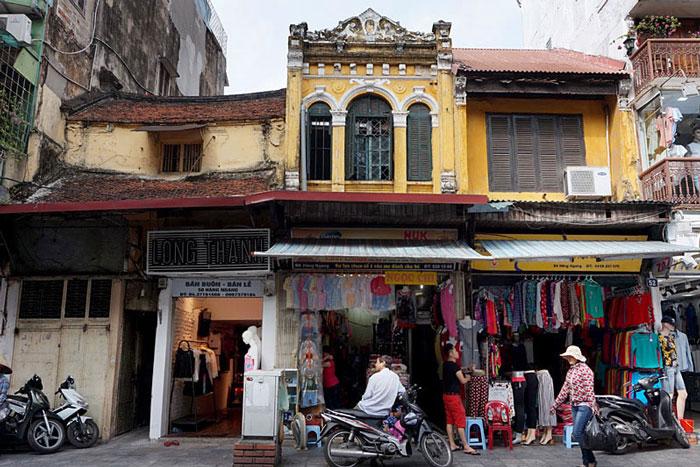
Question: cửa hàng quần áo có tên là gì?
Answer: ngọc chi